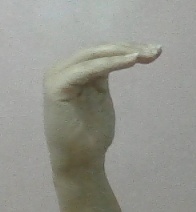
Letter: haa